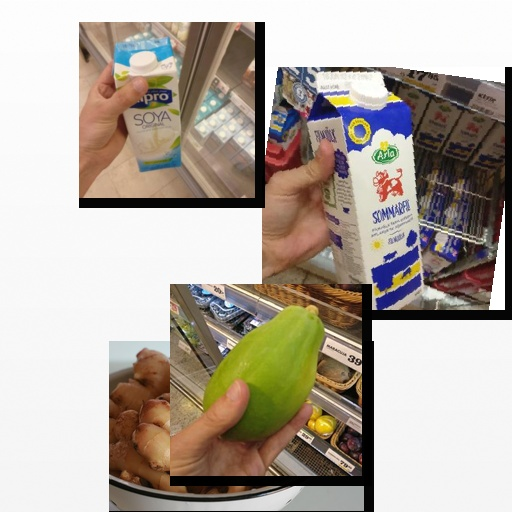
Food items: ginger, papaya, soy_milk, sour_milk